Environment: lab
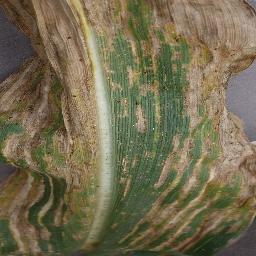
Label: gray_leaf_spot